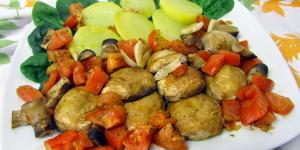
champinones al horno con tomate